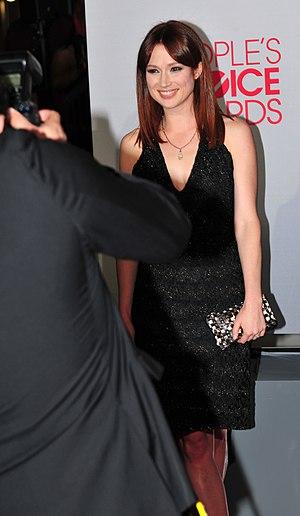
Elizabeth Claire Kemper, dite Ellie Kemper, est une actrice américaine née le 2 mai 1980 à Kansas City.